Mel Wright

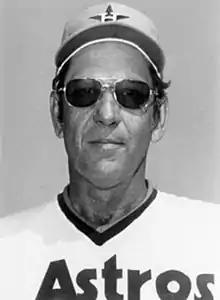
Wright in 1976

Melvin James Wright Jr. (May 11, 1928 – May 16, 1983) was an American Major League Baseball pitcher, pitching coach and scout. A native of Manila, Arkansas, who attended Ouachita Baptist University, Wright threw and batted right-handed and was measured during his playing days at tall and .